Sonny & Cher

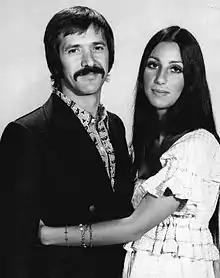
Publicity photo of Sonny & Cher in 1971.

In 1970, Sonny and Cher starred in their first television special, "The Nitty Gritty Hour", a mixture of slapstick comedy, skits, and live music. The appearance was a critical success, which led to numerous guest spots on other television shows. They also appeared in "The New Scooby-Doo Movies" as guest stars.